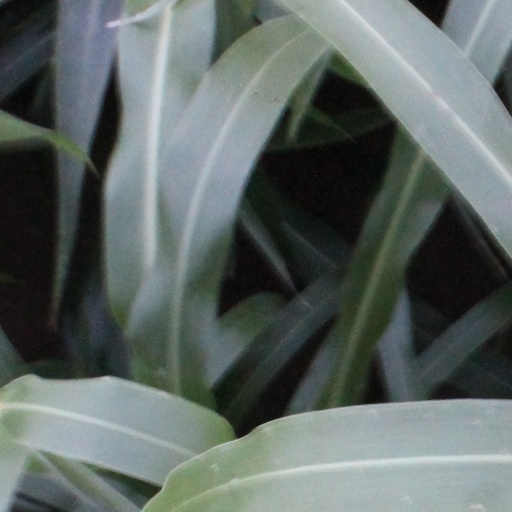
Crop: sorghum